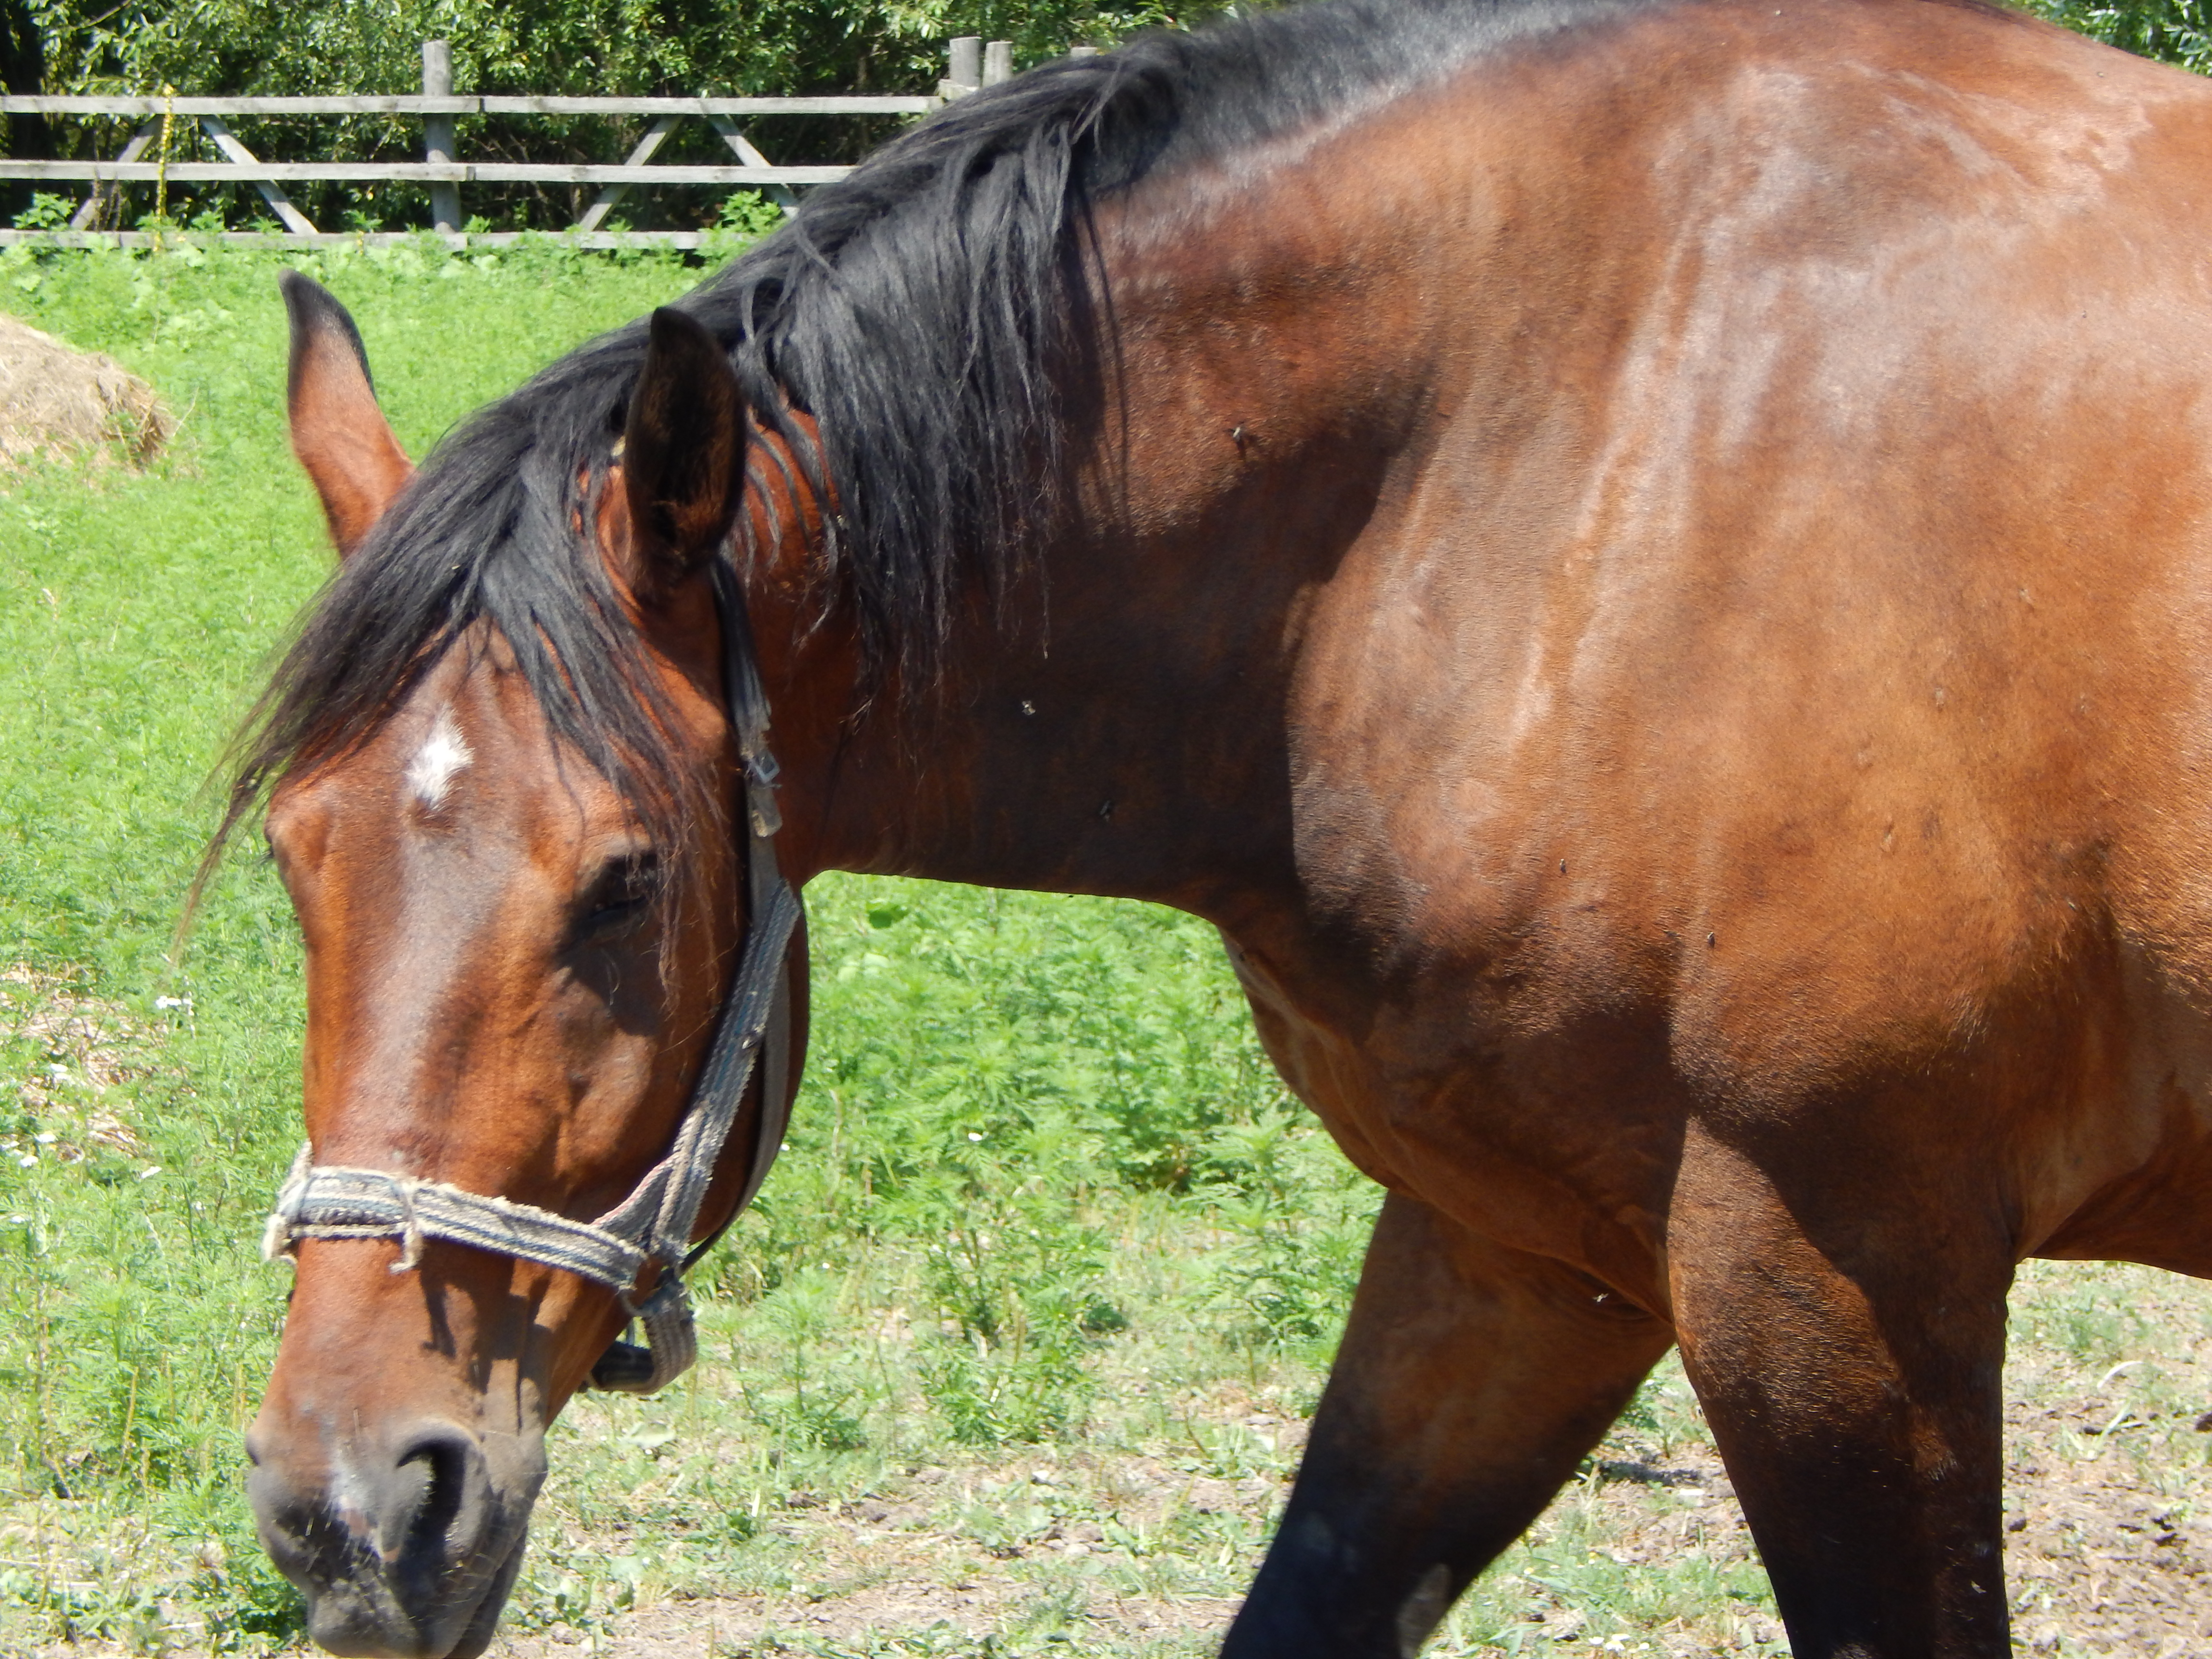
animal, background, animals, nature, winter, lemur, white, head, mammal, tiger, beautiful, wild, wildlife, cat, zoo, cage, enclosure, portrait, cute, park, domestic, face, field, scene, funny, horse, bridle, mane, halter, mare, rein, horse like mammal, stallion, horse tack, fauna, horse supplies, pasture, mustang horse, grass, horse harness, grazing, snout, sorrel, foal, saddle, livestock, ranch, hunt seat, pack animal, tree